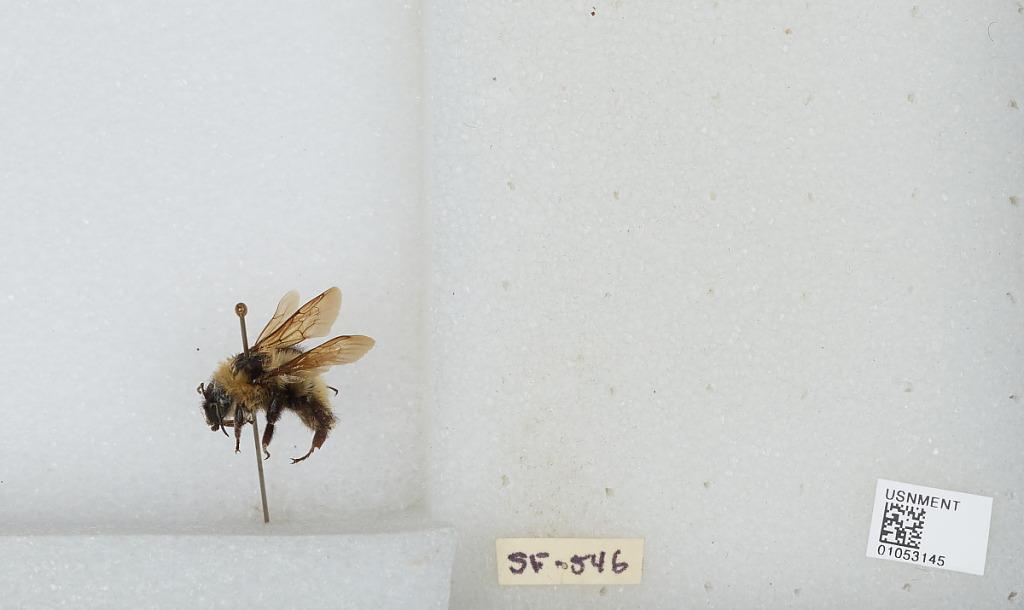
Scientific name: Bombus sp.